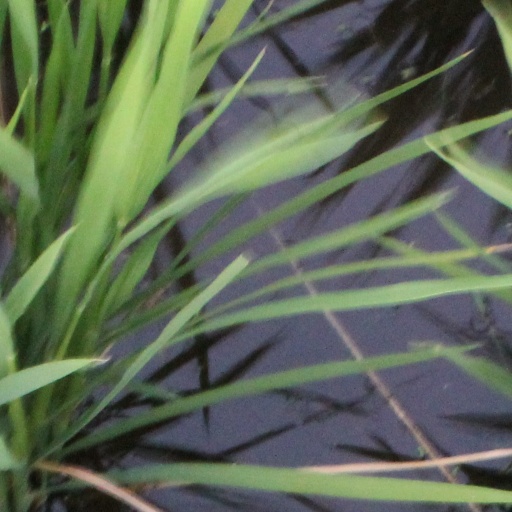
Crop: rice